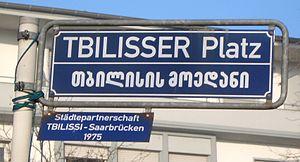
Sarrebruck est la capitale fédérale du Land de la Sarre, le plus petit État allemand — villes-Länder exceptées — en surface et en population, quoique très densément peuplé, et une des seize capitales fédérales de la République fédérale d'Allemagne.